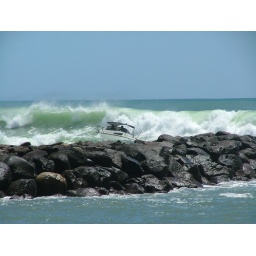
Crossing the Whakatane river bar in a big sea.